Susannah Willard Johnson

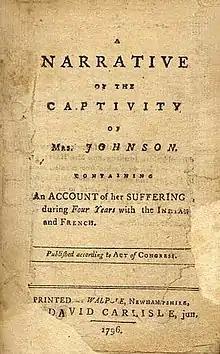
The title page of the first edition of "A Narrative of the Captivity of Mrs. Johnson" (Walpole, NH, 1796).

In 1749, an uneasy peace had been declared between the French and British, and by 1753 attacks against the township of No. 4 by Abenaki and Mohawk, who were allied with the French, had largely subsided. A year later surfacing rumors of war panicked the colonists, but the townsfolk were put at ease following the return of Captain James Johnson from a trading trip on August 24, 1754. While trading in Connecticut (having left his wife, Susannah, and three children behind at the No. 4), Johnson had been informed that war was not expected until at least the following spring. Feeling relieved and cheerful that they would have time to relocate to Northfield, New Hampshire, before then, the family invited their neighbors to dinner and held a party late into the night of August 29.